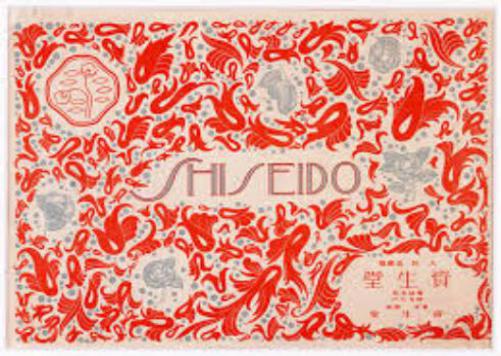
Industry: Necessities